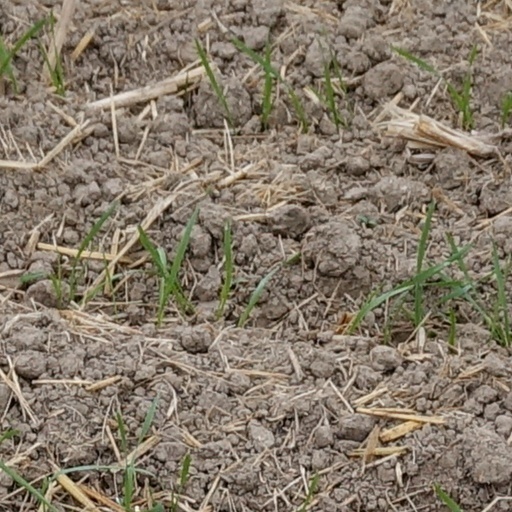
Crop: wheat